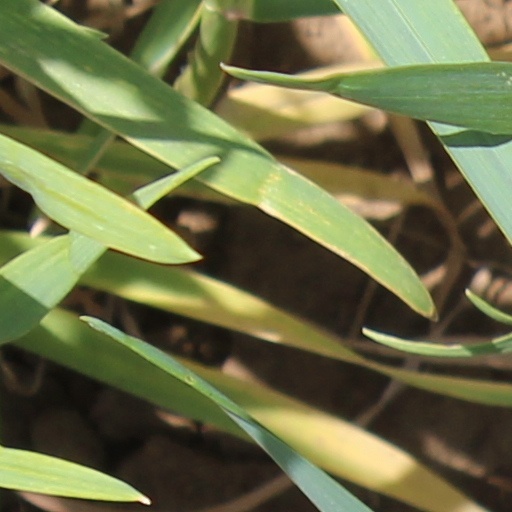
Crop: wheat